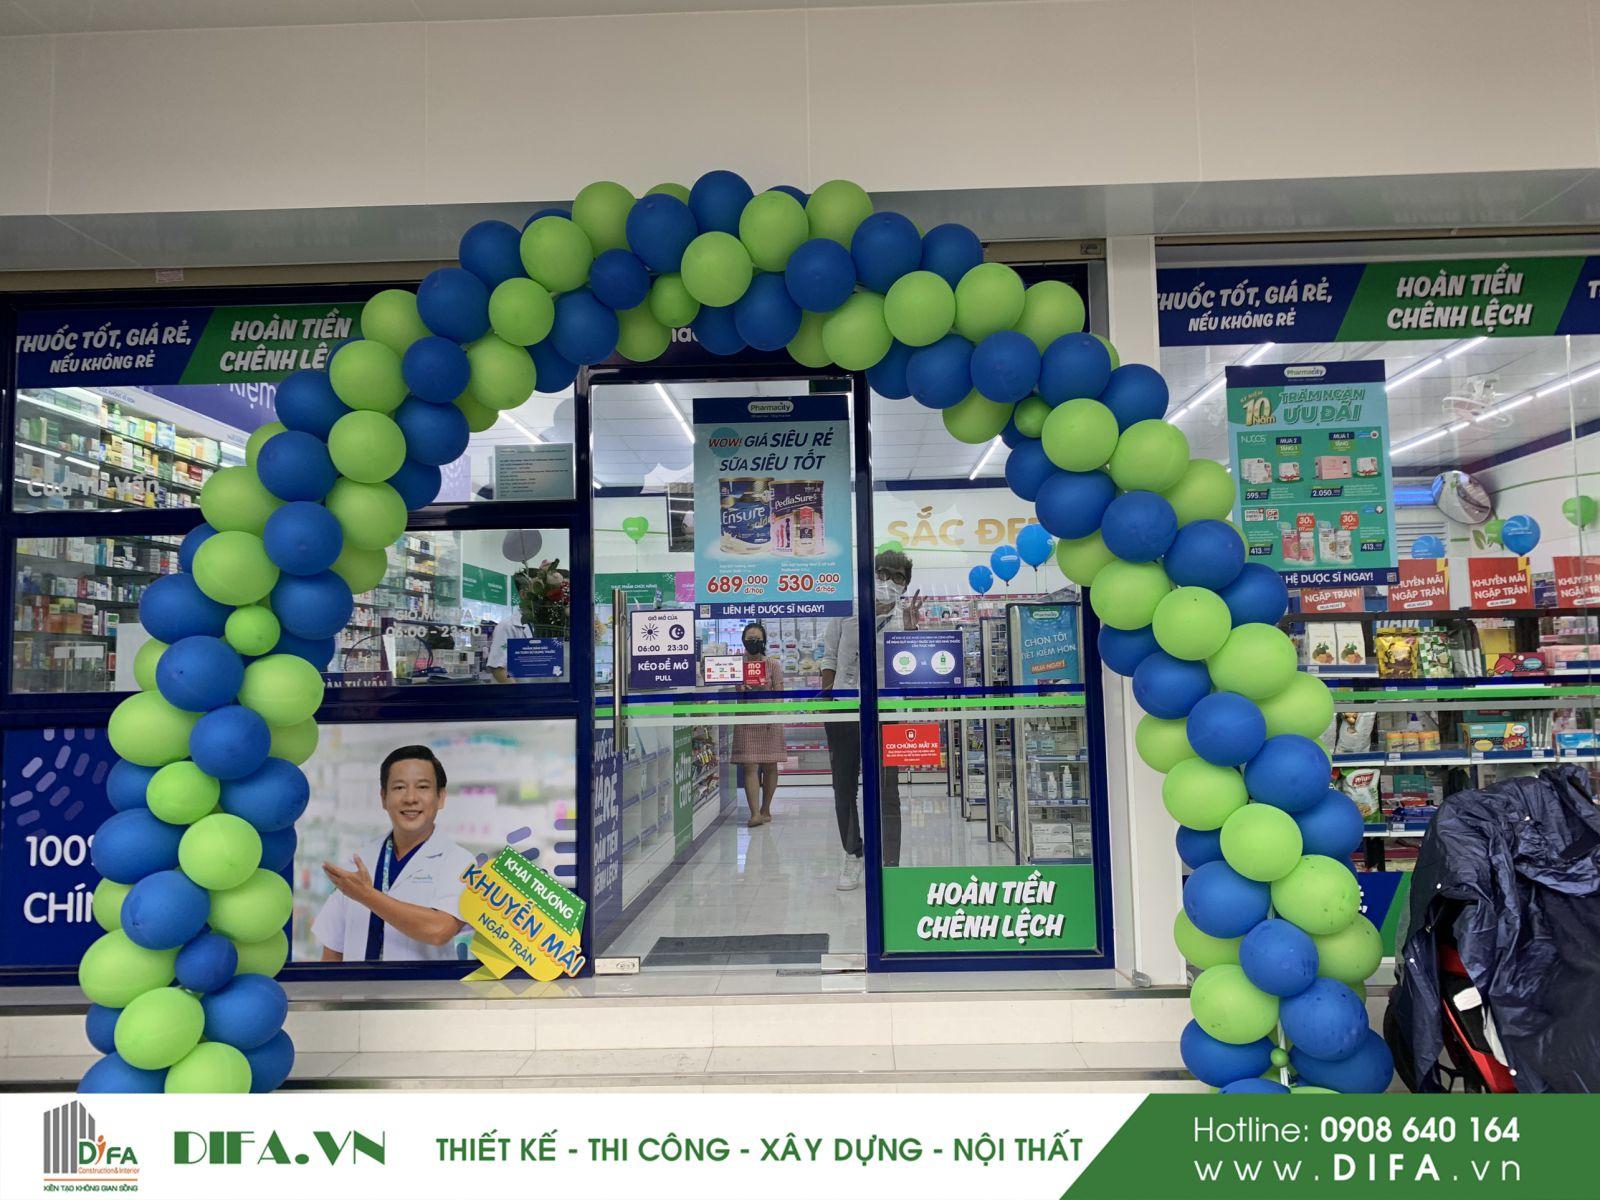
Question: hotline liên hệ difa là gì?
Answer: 0908640164